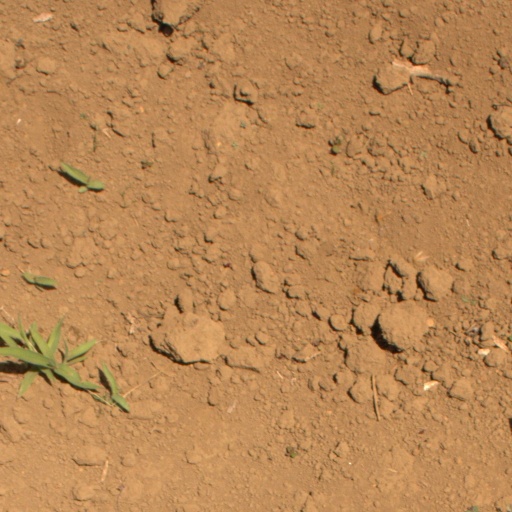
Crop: Jerusalem artichoke